Rochefort-Martrou Transporter Bridge

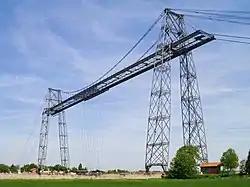
Rochefort-Martrou Transporter Bridge seen from the south bank of the Charente river

Rochefort-Martrou Transporter Bridge is a transporter bridge built between 1898 and 1900. It is located in Rochefort, Charente-Maritime, Nouvelle-Aquitaine, France and connects the towns of Rochefort and Échillais without hindering the navigation of shipping serving the ports of Rochefort and Tonnay-Charente. It is the last transporter bridge in operation in France. Crossing the river Charente, it has a maximum height of and a total length of . It is a technical invention accomplished by the French engineer Ferdinand Arnodin. It was abandoned in 1967 in favour of a vertical lift bridge, which was in turn demolished in 1991 a few months after the opening of a new dual-carriageway road bridge, the Martrou viaduct. However, the transporter bridge was refurbished by 1994 and is now a historical monument (1976). Crossing on foot or by bicycle or moped is still possible today from April to the end of October. Crossings last 75 seconds, excluding boarding and disembarking time.